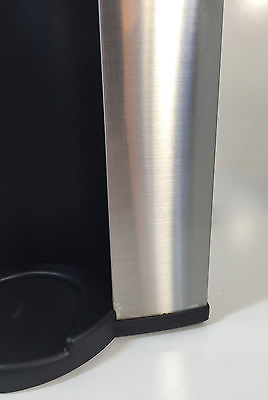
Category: coffee maker